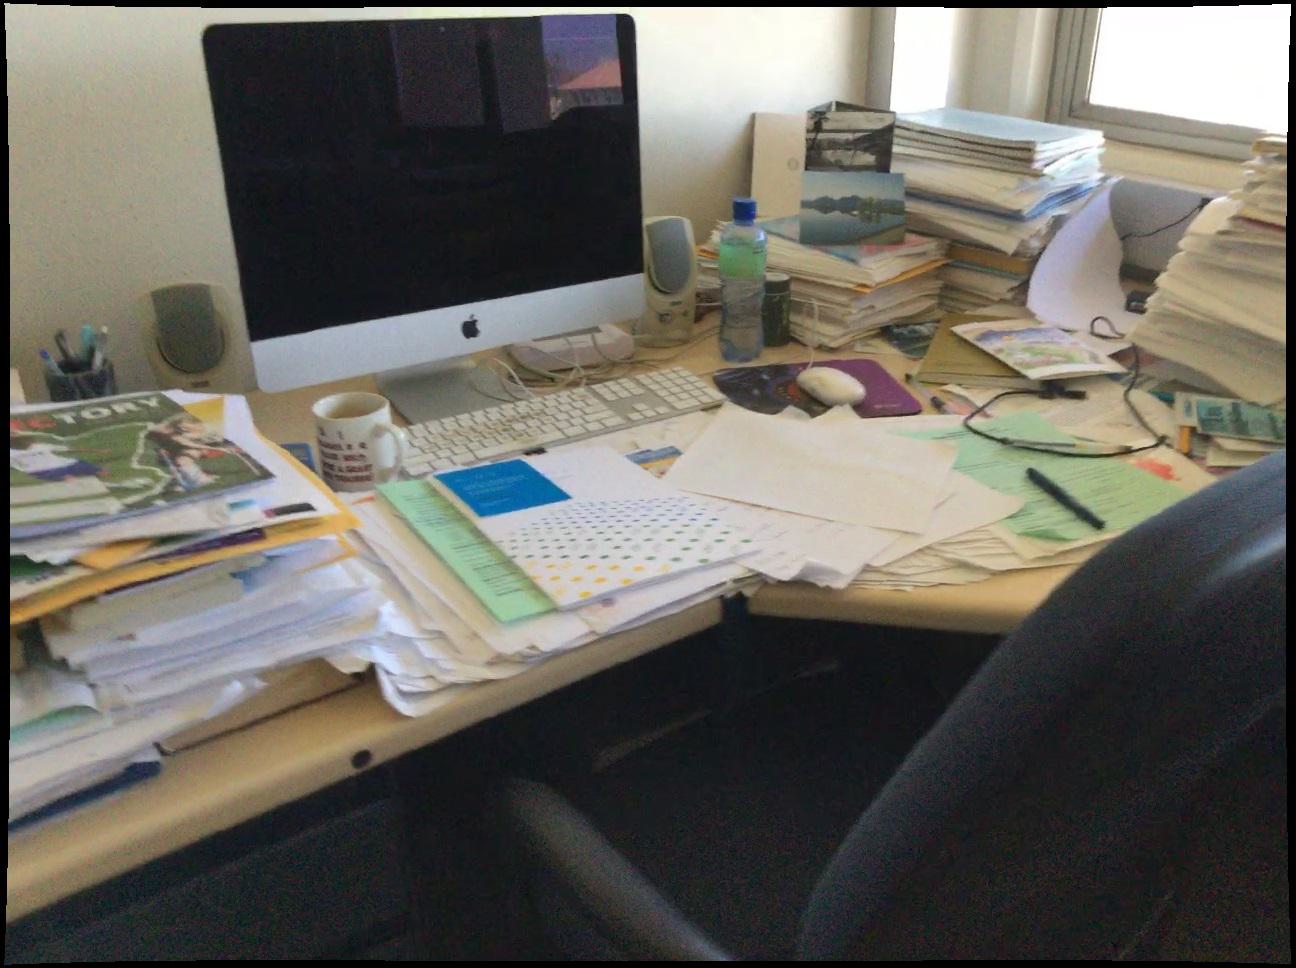
Question: Is the window in front of the chair from the second object's perspective? Final answer should be yes or no.
Answer: No